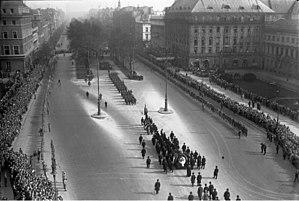
Gustav Stresemann est un homme d'État allemand, né le 10 mai 1878 à Berlin où il est mort le 3 octobre 1929.